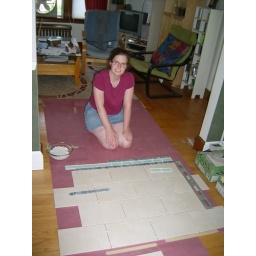
This stripe is made out of green marble and glass tiles and will go all the way around the tub.